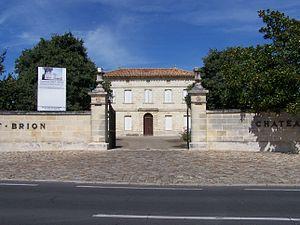
Entrée du château Haut-Brion à Pessac (Gironde, France)